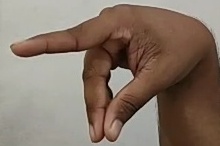
ASL sign: P